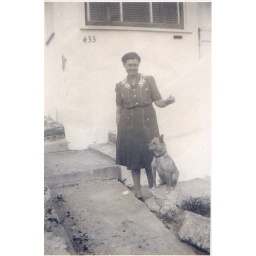
Grace Ethel Tyler with her dog at the Hermosa Beach house in the 1950s